Index register

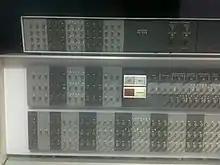
Index register display on an IBM 7094 mainframe from the early 1960s

An index register in a computer's CPU is a processor register (or an assigned memory location) used for pointing to operand addresses during the run of a program. It is useful for stepping through strings and arrays. It can also be used for holding loop iterations and counters. In some architectures it is used for read/writing blocks of memory. Depending on the architecture it may be a dedicated index register or a general-purpose register. Some instruction sets allow more than one index register to be used; in that case additional instruction fields may specify which index registers to use.